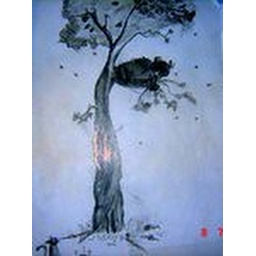
haha.... the bear is totally hiding in the tree with the bees from the kitten on the ground ^_^.